1st (City of London) Battalion, London Regiment (Royal Fusiliers)

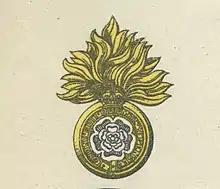
The Royal Fusiliers' cap badge in World War II

The division returned to the line for the Second Battle of Passchendaele. 2/3rd and 2/2nd Londons with 2/1st Londons in support were detailed to capture and consolidate the first objective, then after 45 minutes the 2/4th Bn would leap-frog through and take 173rd Bde's second objective. But as the division arrived, the weather broke, and the pre-battle assembly in the Poelcapelle area was extraordinarily difficult. The brigade was obliged to jump off at 05.30 on 26 October from a line of flooded craters under enemy shellfire and follow a weak barrage that advanced too quickly. The men struggled up the boggy slope alongside the Lekkerboterbeek stream, sometimes up to their knees in mud. Exhausted, with hardly a rifle able to fire because of the mud, they got no closer than from their objective at 'Spider Crossroads' before being pushed back to their start line by a counter-attack at 07.20. In the following days 2/1st Londons loaned a large party to 58th Divisional Field Ambulance as stretcher-bearers, to help evacuate the suffering wounded from across the battlefield,